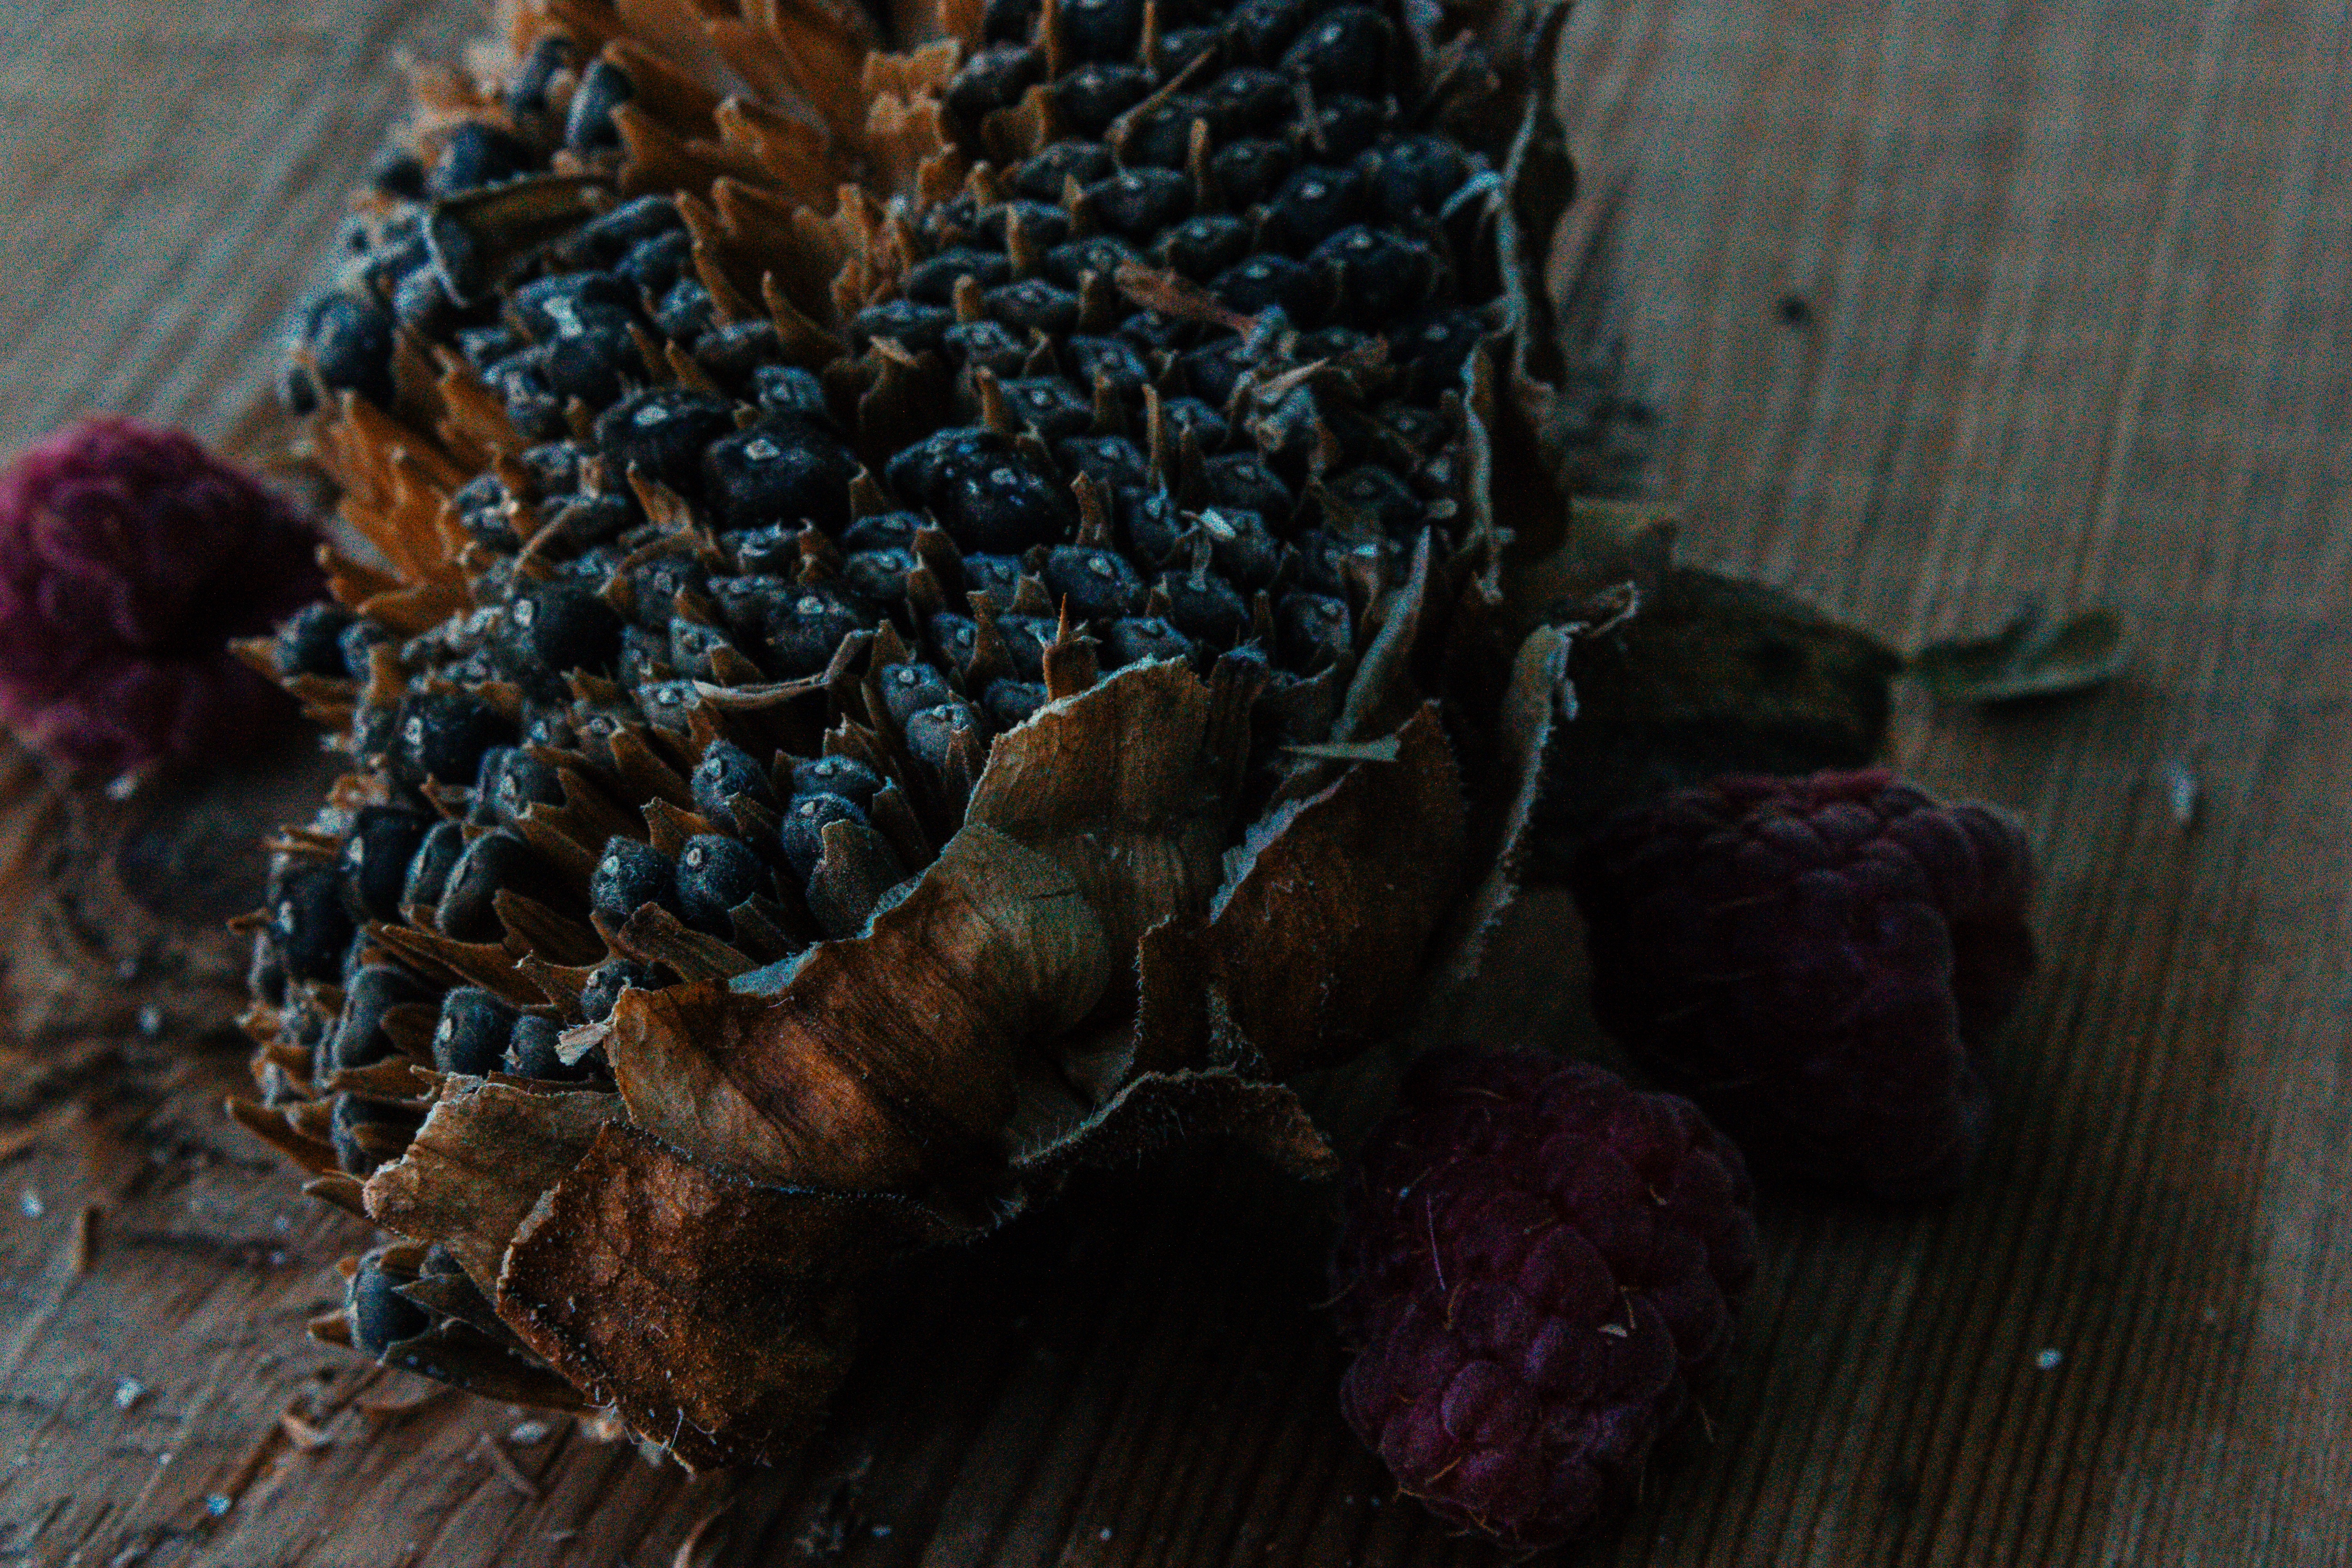
plant, fruit, leaf, flower, food, produce, vegetable, macro photography, flowering plant